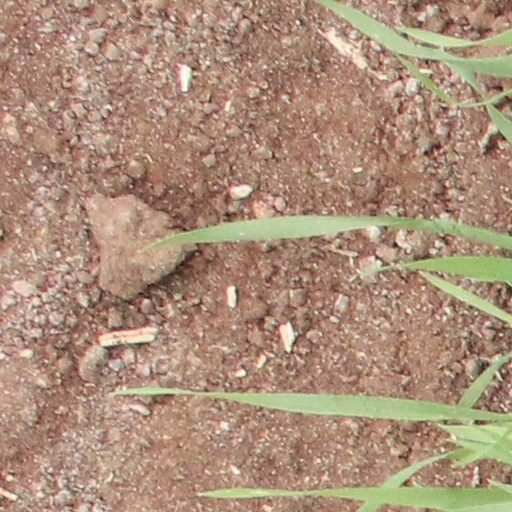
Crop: wheat